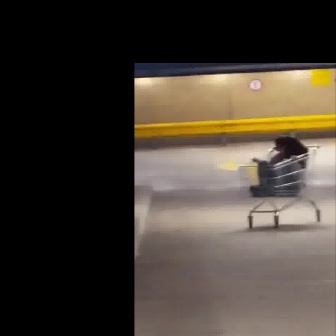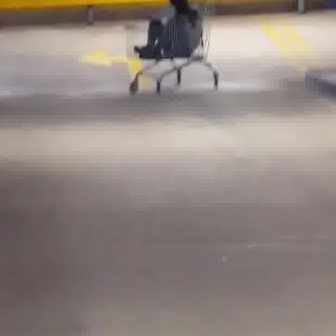
  Please identify the target specified by the bounding box [236,144,320,228] in the first image and locate it in the second image. Return the coordinates in [x_min,y_min,x_max,y_max] format.
Answer: [126,2,216,93]